2 Chronicles 4

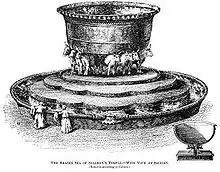
An artist's rendition of the Molten Sea (or Brazen Sea) of Solomon, published in the 1906 Jewish Encyclopedia.

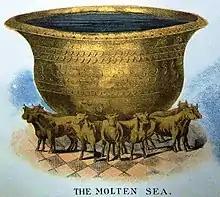
Molten Sea illustration in the Holman Bible, 1890

The approximation of the mathematical constant "" ("pi"), defined as the ratio of a circle's circumference to its diameter, can apparently be calculated from this verse as 30 cubits divided by 10 cubits to yield "3". However, Matityahu Hacohen Munk observed that the spelling for "line" in Hebrew, normally written as , in is written ("ketiv") as . Using gematria, "qaweh" yields "111" whereas "qaw" yields "106", so when used in calculation it results in = "3.1415094", very close to the modern definition of "3.1415926". Charles Ryrie gives another explanation based on verse 5 (cf. 1 Kings 7:26) that the molten sea has a brim of a handbreadth (about ) wide, so when the inside diameter, subtracting 10 cubits (about ; from outer "brim to brim") with 2 times (two handbreadth) to yield , is divided by , it results in or 30 cubits which is the circumference given in this verse.